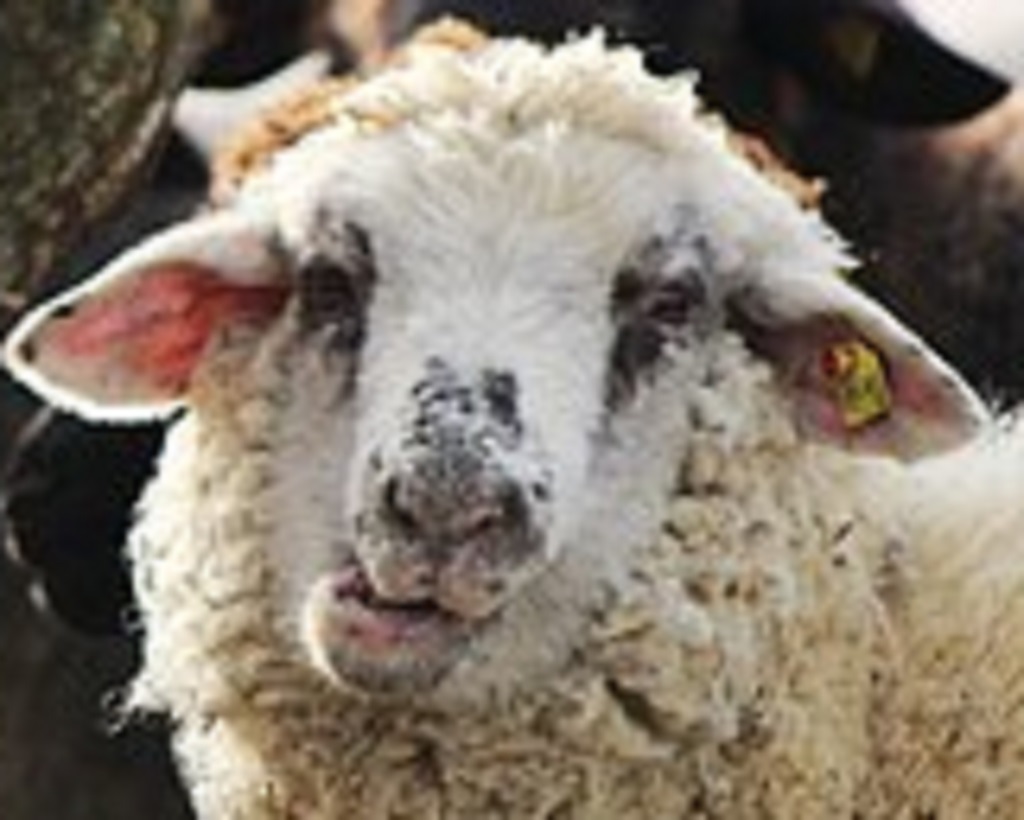
Label: no pain